62nd Annual Grammy Awards

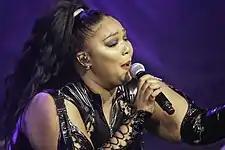
Lizzo received the most nominations, with eight in total. She was also nominated in all four major general field awards.

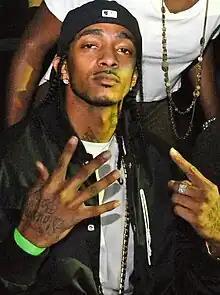
American rapper Nipsey Hussle received two awards posthumously.

Best Pop Duo/Group Performance